Timeline of chemistry

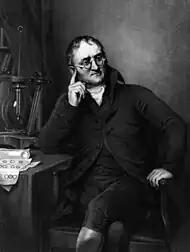
John Dalton (1766–1844)

Louis Claude Cadet de Gassicourt, while investigating arsenic compounds, creates Cadet's fuming liquid, later discovered to be cacodyl oxide, considered to be the first synthetic organometallic compound.